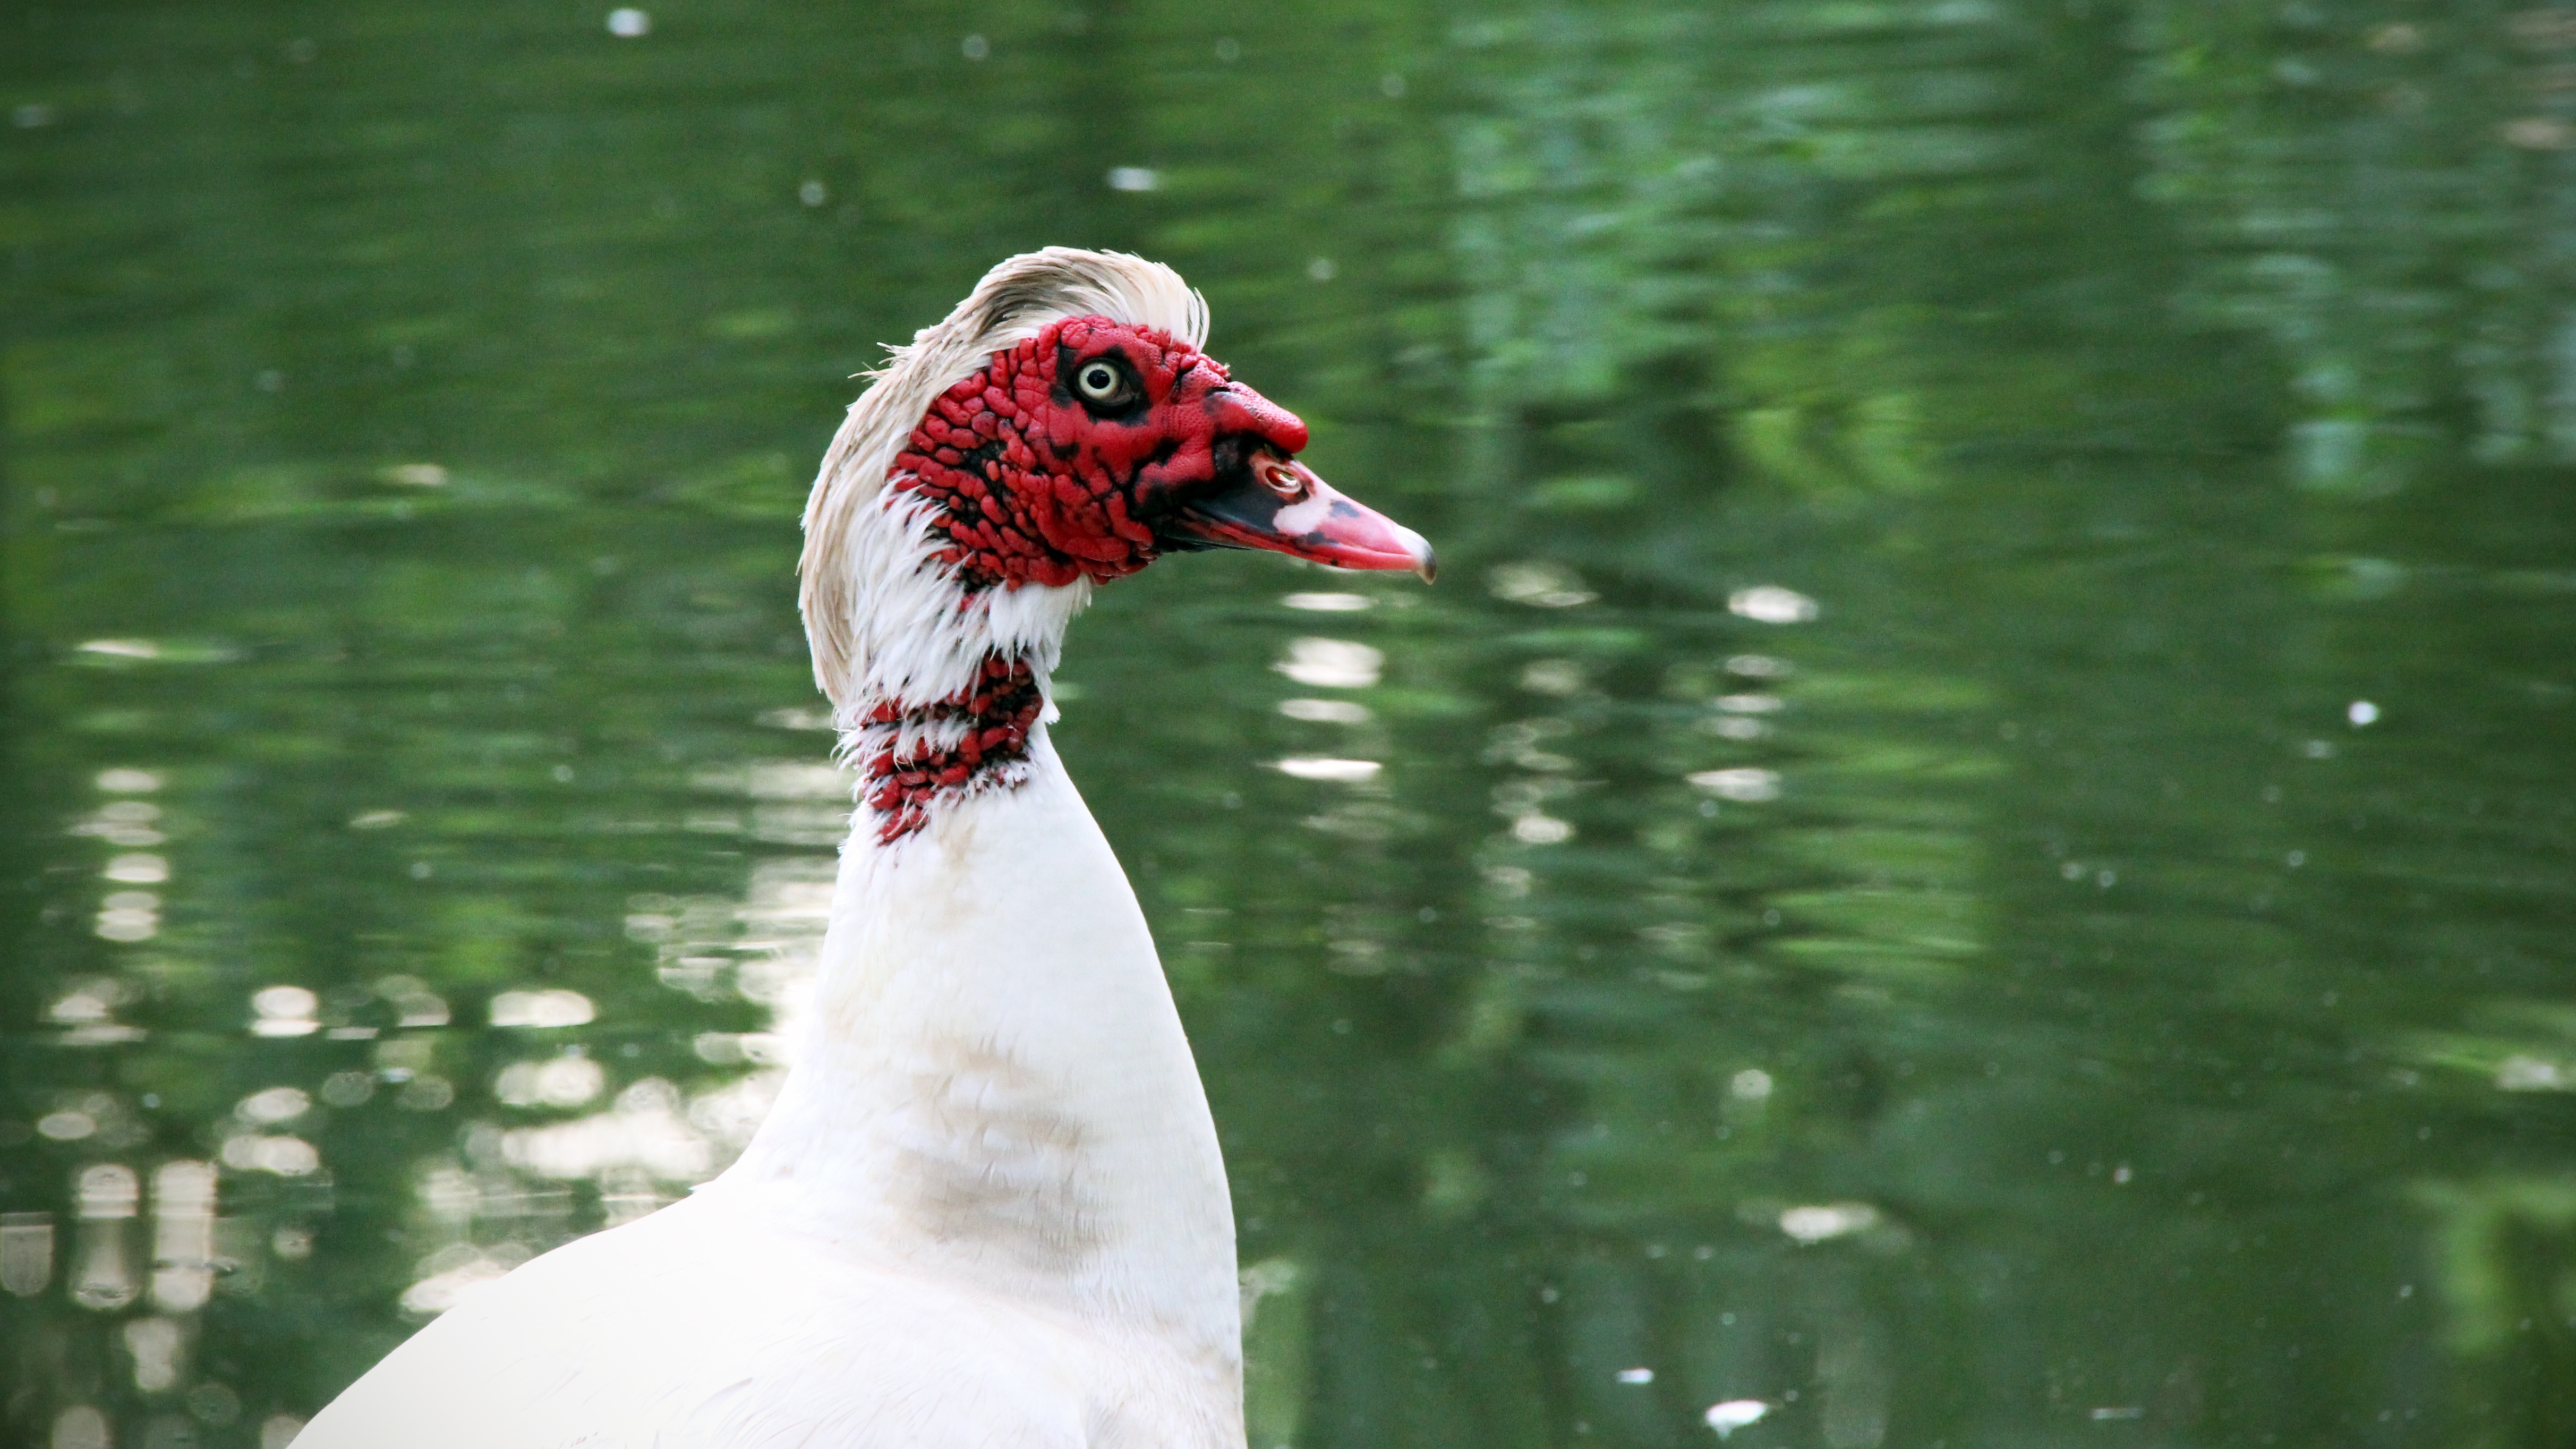
nature, bird, pond, wildlife, beak, fowl, fauna, duck, goose, vertebrate, waterfowl, water bird, muscovy ducks, ducks geese and swans